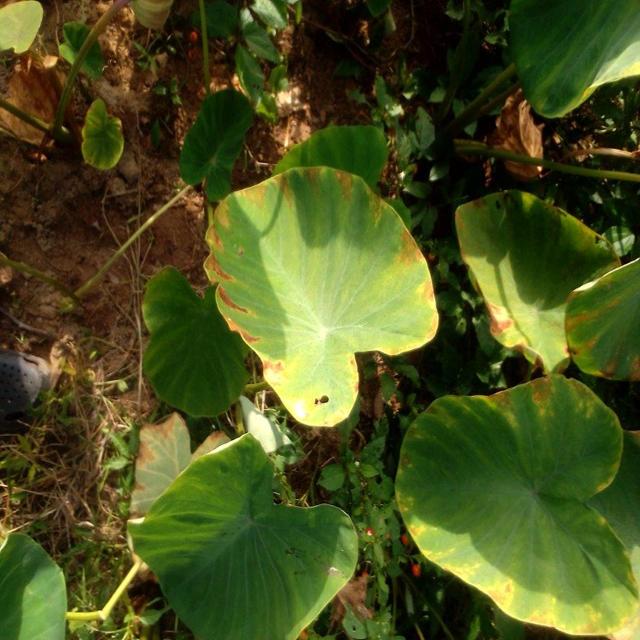
Label: Mid_Blight